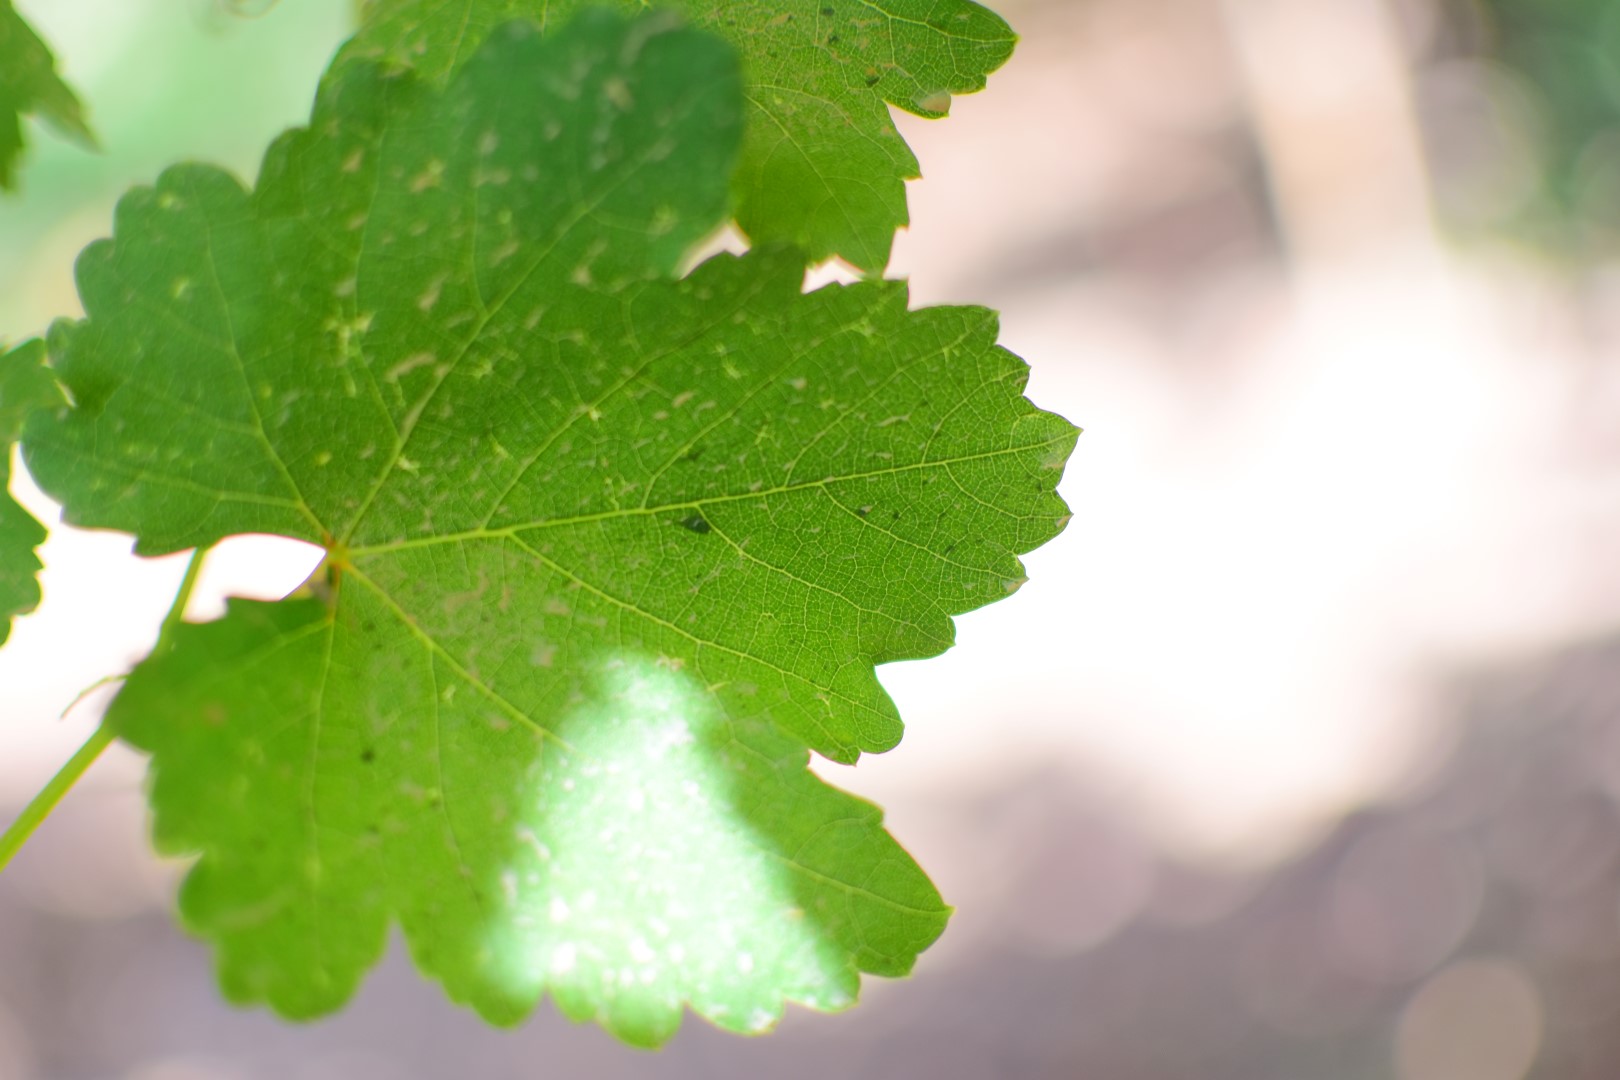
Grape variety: Frinsi